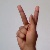
The image shows a hand gesture representing the letter 'K' in Indian Sign Language.